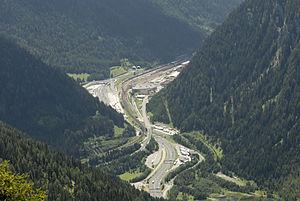
Le Trentin-Haut-Adige ou Trentin-Tyrol du Sud est une région autonome d'Italie septentrionale comptant plus d'un million d'habitants. Composé d'une population majoritairement germanophone, il s'agit d'une région officiellement bilingue qui partage sa frontière avec la région tyrolienne de l'Autriche et dont l'économie repose notamment sur le tourisme avec de nombreux domaines skiables reliés dans le secteur alpin des Dolomites.
Le col du Brenner est un col des Alpes séparant l'Italie de l'Autriche depuis l'entrée en vigueur du traité de Saint-Germain-en-Laye en 1919. Avec 1 372 m d'altitude, il est le passage le plus bas et le plus fréquenté entre le nord et le sud de la crête principale des Alpes et le seul qu'une voie ferrée de grand transit franchisse à ciel ouvert. Il est également parcouru par l'autoroute du Brenner menant de Modène à Innsbruck, une partie de la route européenne 45.